Community College of Rhode Island

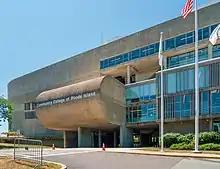
The front side of the Knight Campus in Warwick, designed in Brutalist style.

The Community College of Rhode Island (CCRI) is a public community college in Rhode Island. It is the only community college in the state and the largest community college in New England. The college's primary facility is located in Warwick, with additional college buildings throughout the state.